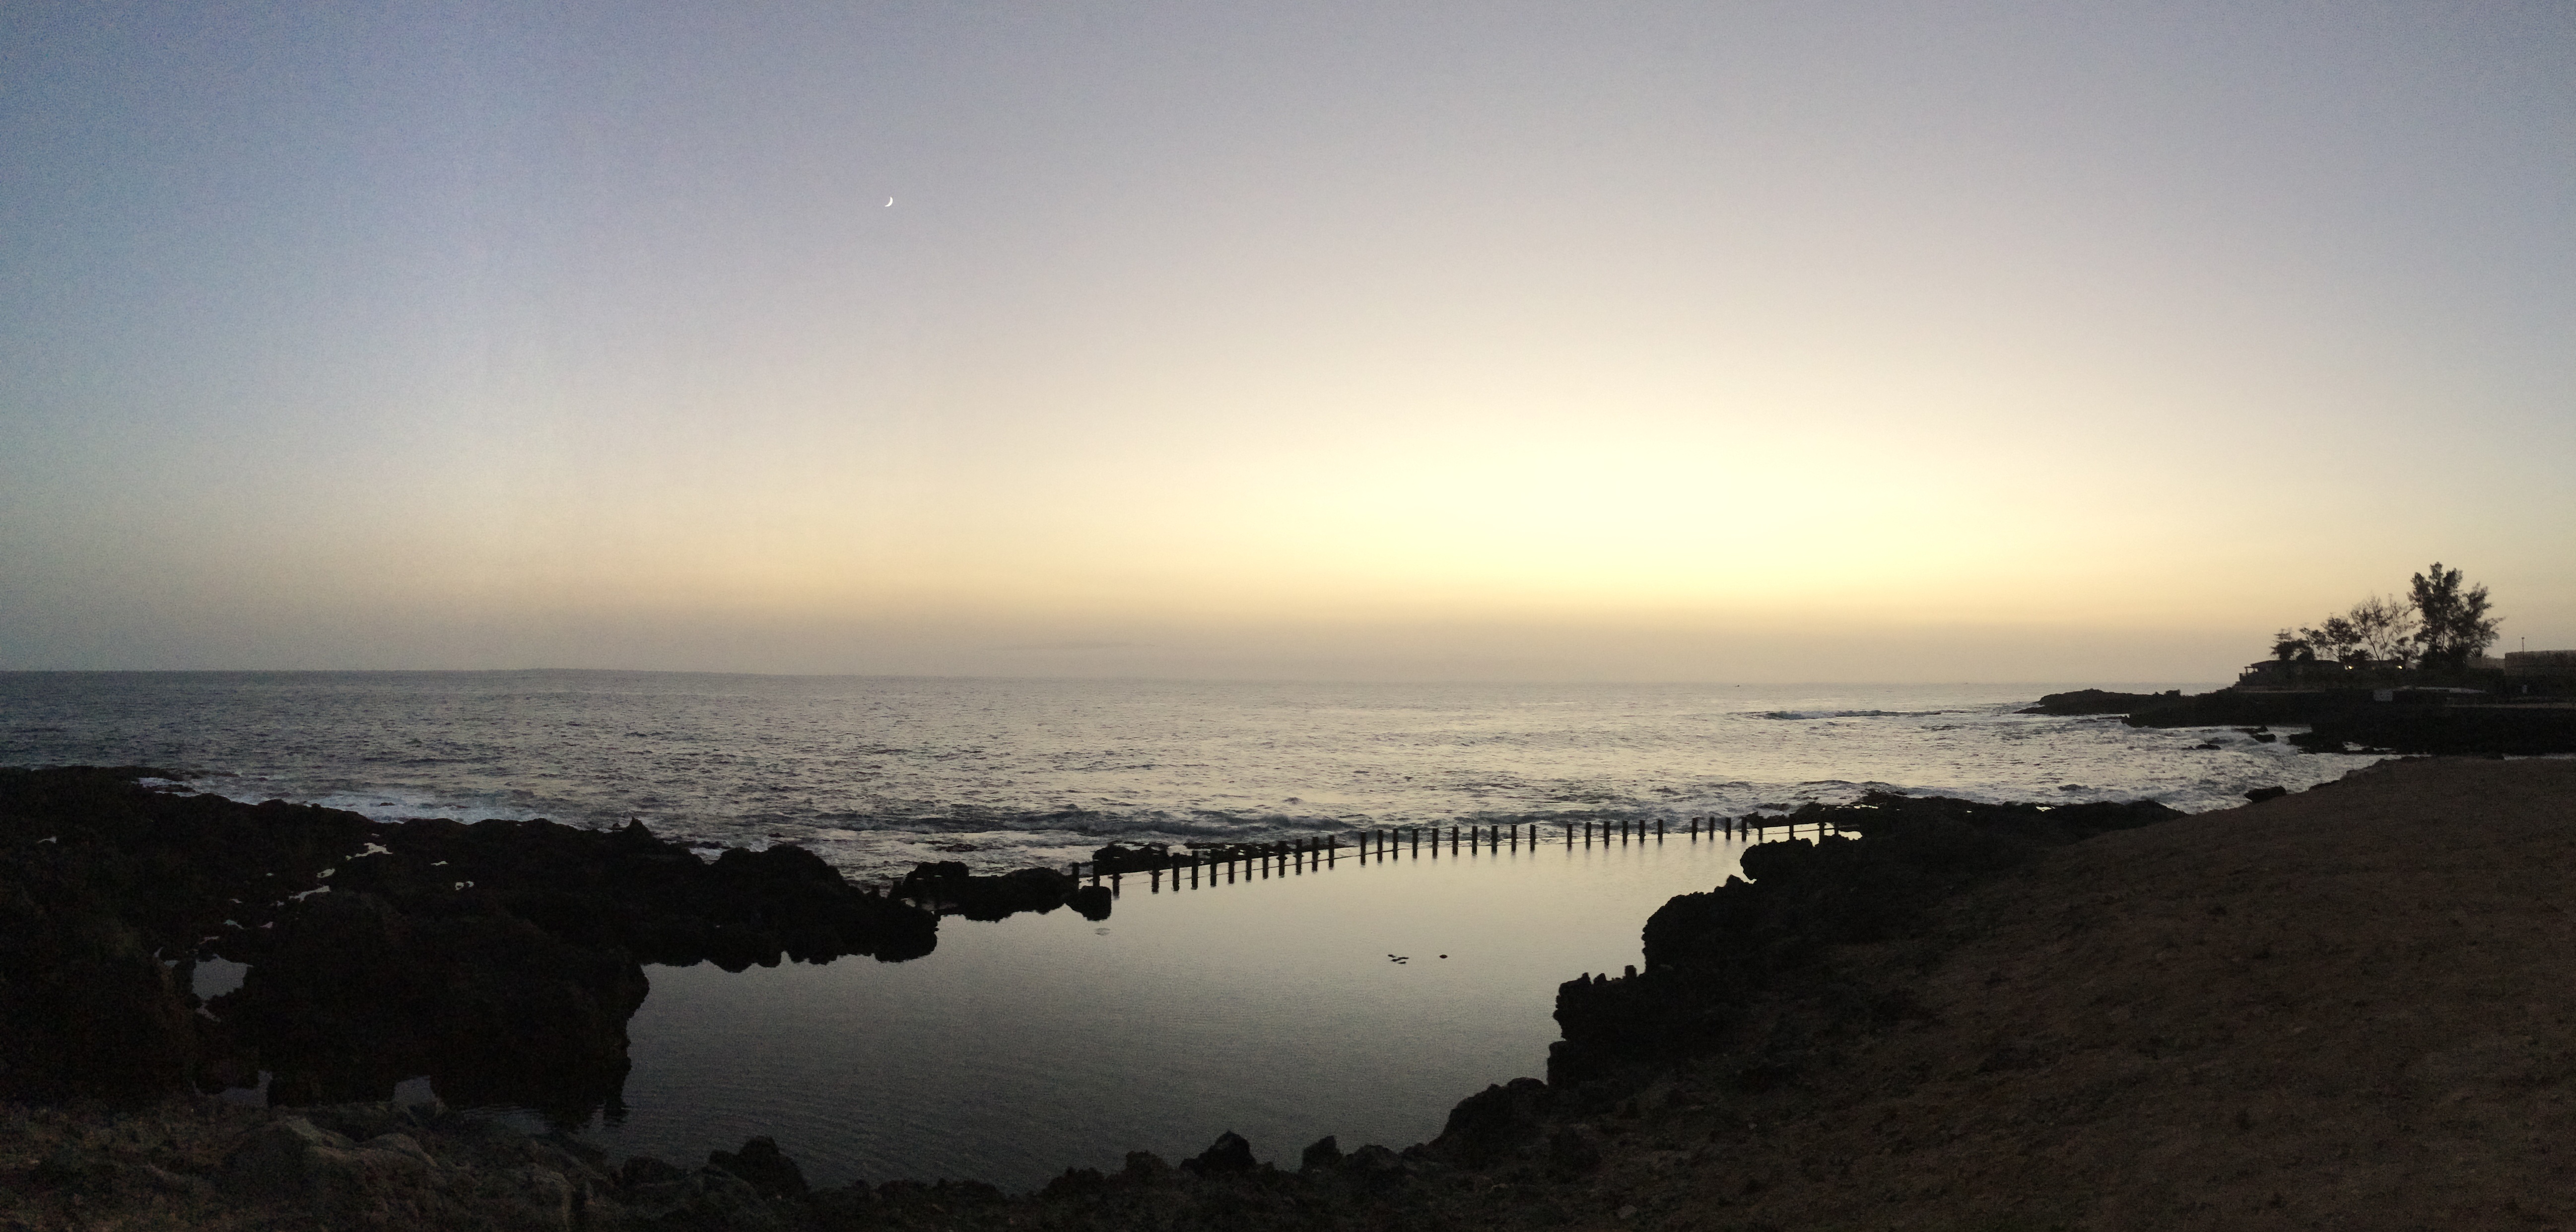
beach, sea, coast, ocean, horizon, sun, sunrise, sunset, sunlight, morning, shore, wave, lake, dawn, dusk, evening, reflection, tower, bay, body of water, loch, cape, atmospheric phenomenon